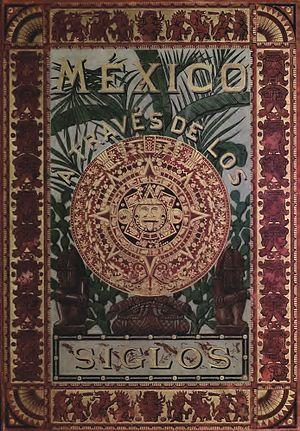
México a través de los siglos est une encyclopédie qui retrace l'Histoire du Mexique. Elle a été publiée en 1884 par les maisons d'édition Espasa y Compañía et J. Ballescá y Compañía.